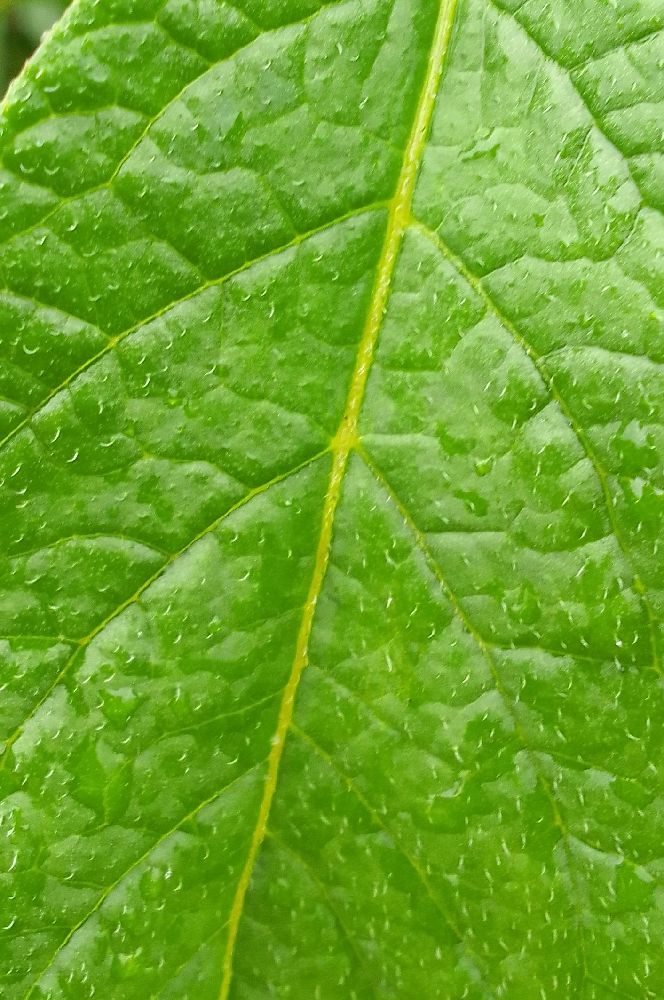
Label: Healthy